Wealth of Aliko Dangote

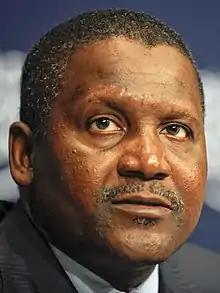
Dangote during the Fellowship Programe with Young Global Leaders announcement at the African World Economic Forum in Cape Town, South Africa, 2011

Aliko Dangote is the wealthiest person in Africa, with an estimated net worth of US$28.1 billion as of 19 March 2025, according to the "Bloomberg Billionaires Index", and $23.8 billion according to "Forbes", primarily from his Cement and sugar business.